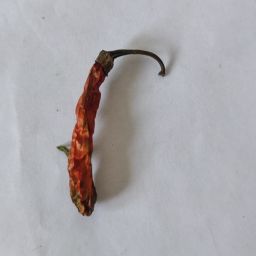
Crop: Chile Pepper
Quality: Dried